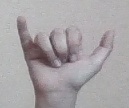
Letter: ya